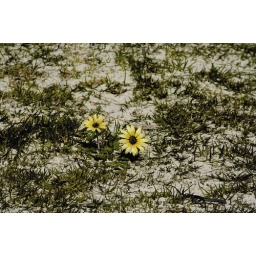
two yellow flowers near the beach